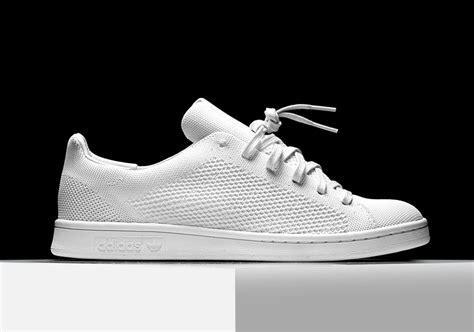
Brand: adidas
Model: Originals Stan Smith